Indian Summer (1996 film)

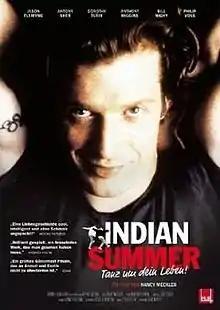
Theatrical release poster

Indian Summer, also known as Alive & Kicking, is a 1996 British drama film directed by Nancy Meckler and starring Jason Flemyng, Antony Sher and Bill Nighy. The script was written by Martin Sherman, author of the play "Bent". The film was released in the UK as "Indian Summer" and in the United States as "Alive & Kicking" due to the recently released "Indian Summer" by Mike Binder in 1993.